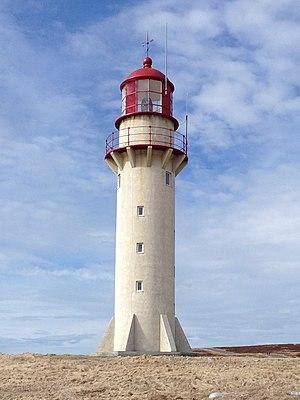
Phare de Cap Blanc à Miquelon
Le phare du Cap-Blanc, est un phare situé sur la côte ouest de la presqu'île du Cap, au nord de l'île de Miquelon, dans l'archipel français de Saint-Pierre-et-Miquelon. Construit en 1883, il est le plus ancien phare, avec le phare de Pointe-Plate, subsistant des phares construits dans les anciennes colonies françaises.
Cette liste recense les phares et quelques-uns des feux balisant les côtes de France.
Cet article recense les monuments historiques de Saint-Pierre-et-Miquelon, archipel français au large de l'île canadienne de Terre-Neuve.